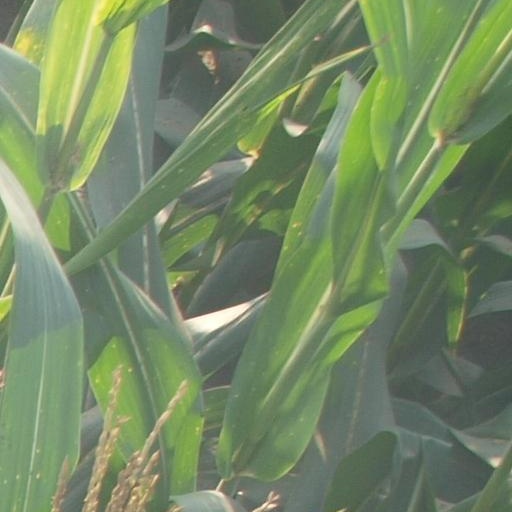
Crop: maize; corn